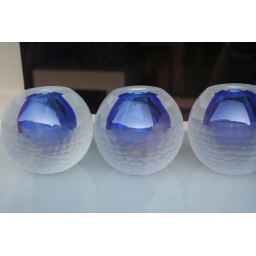
Murano glass in shop window